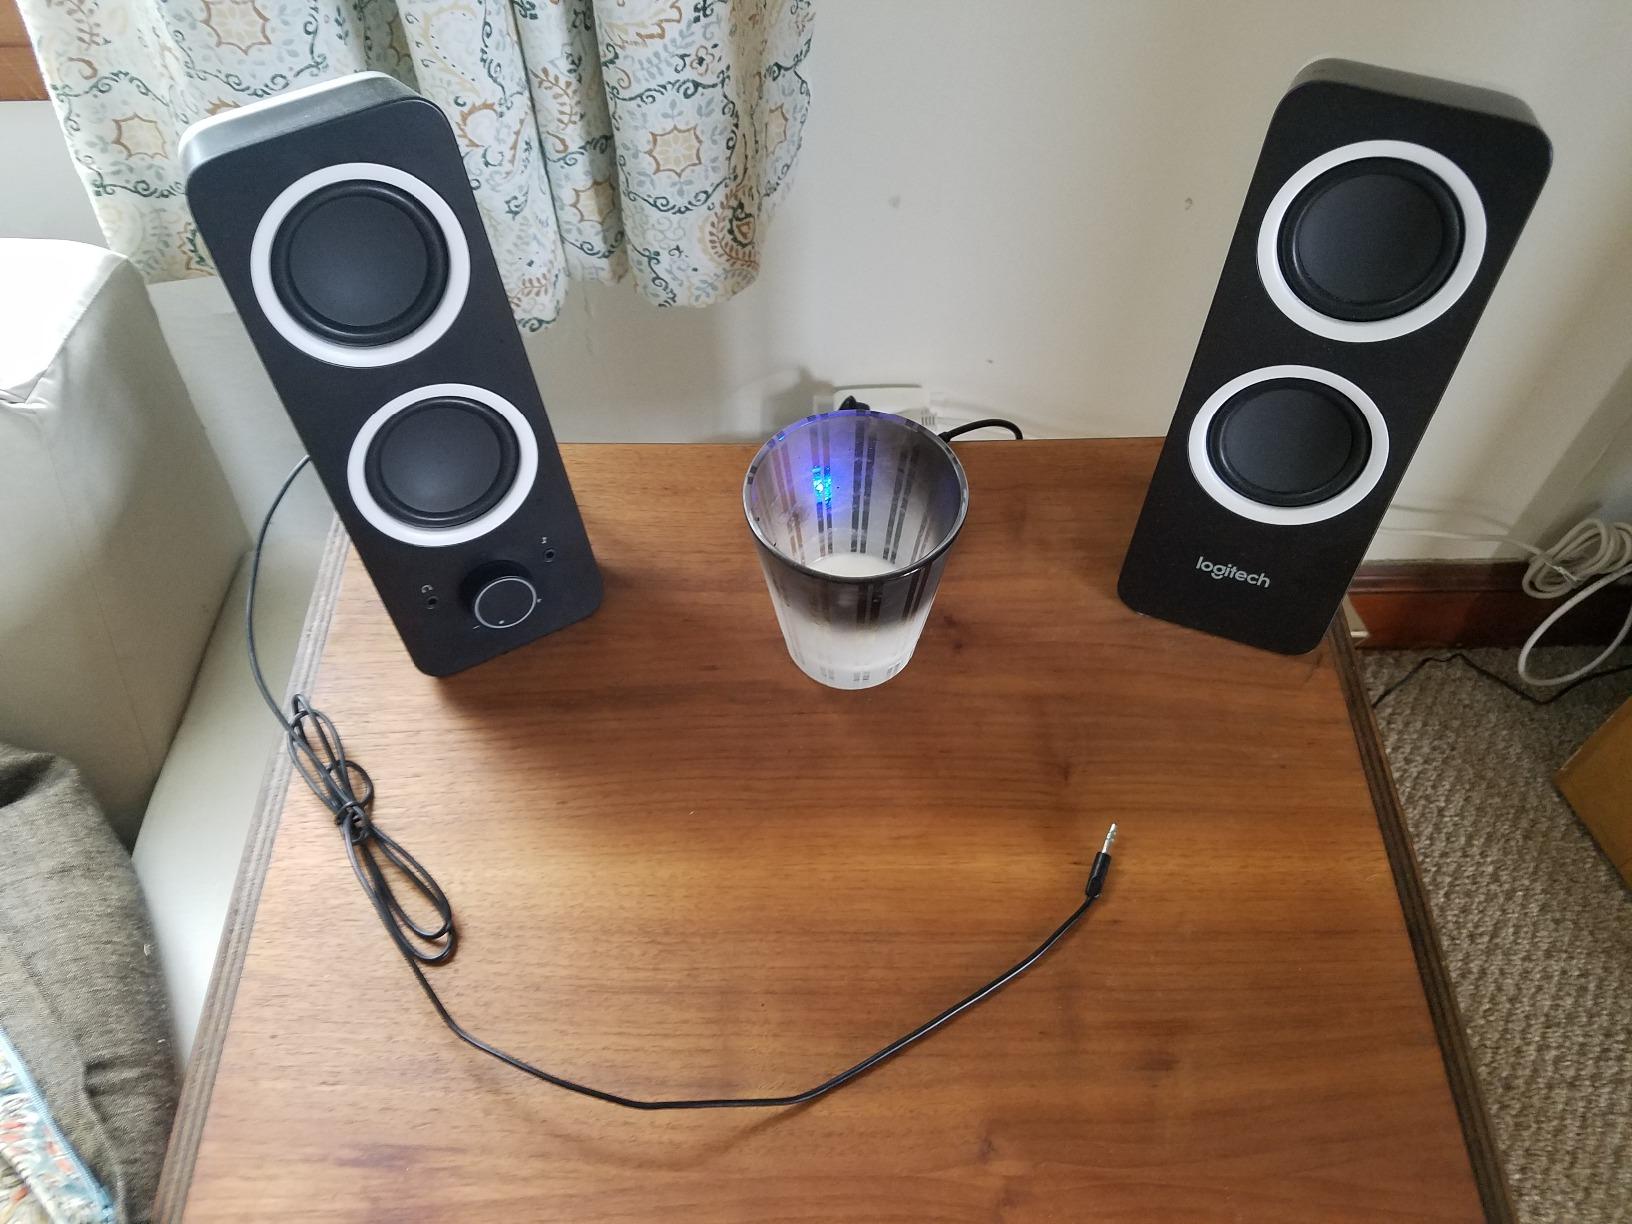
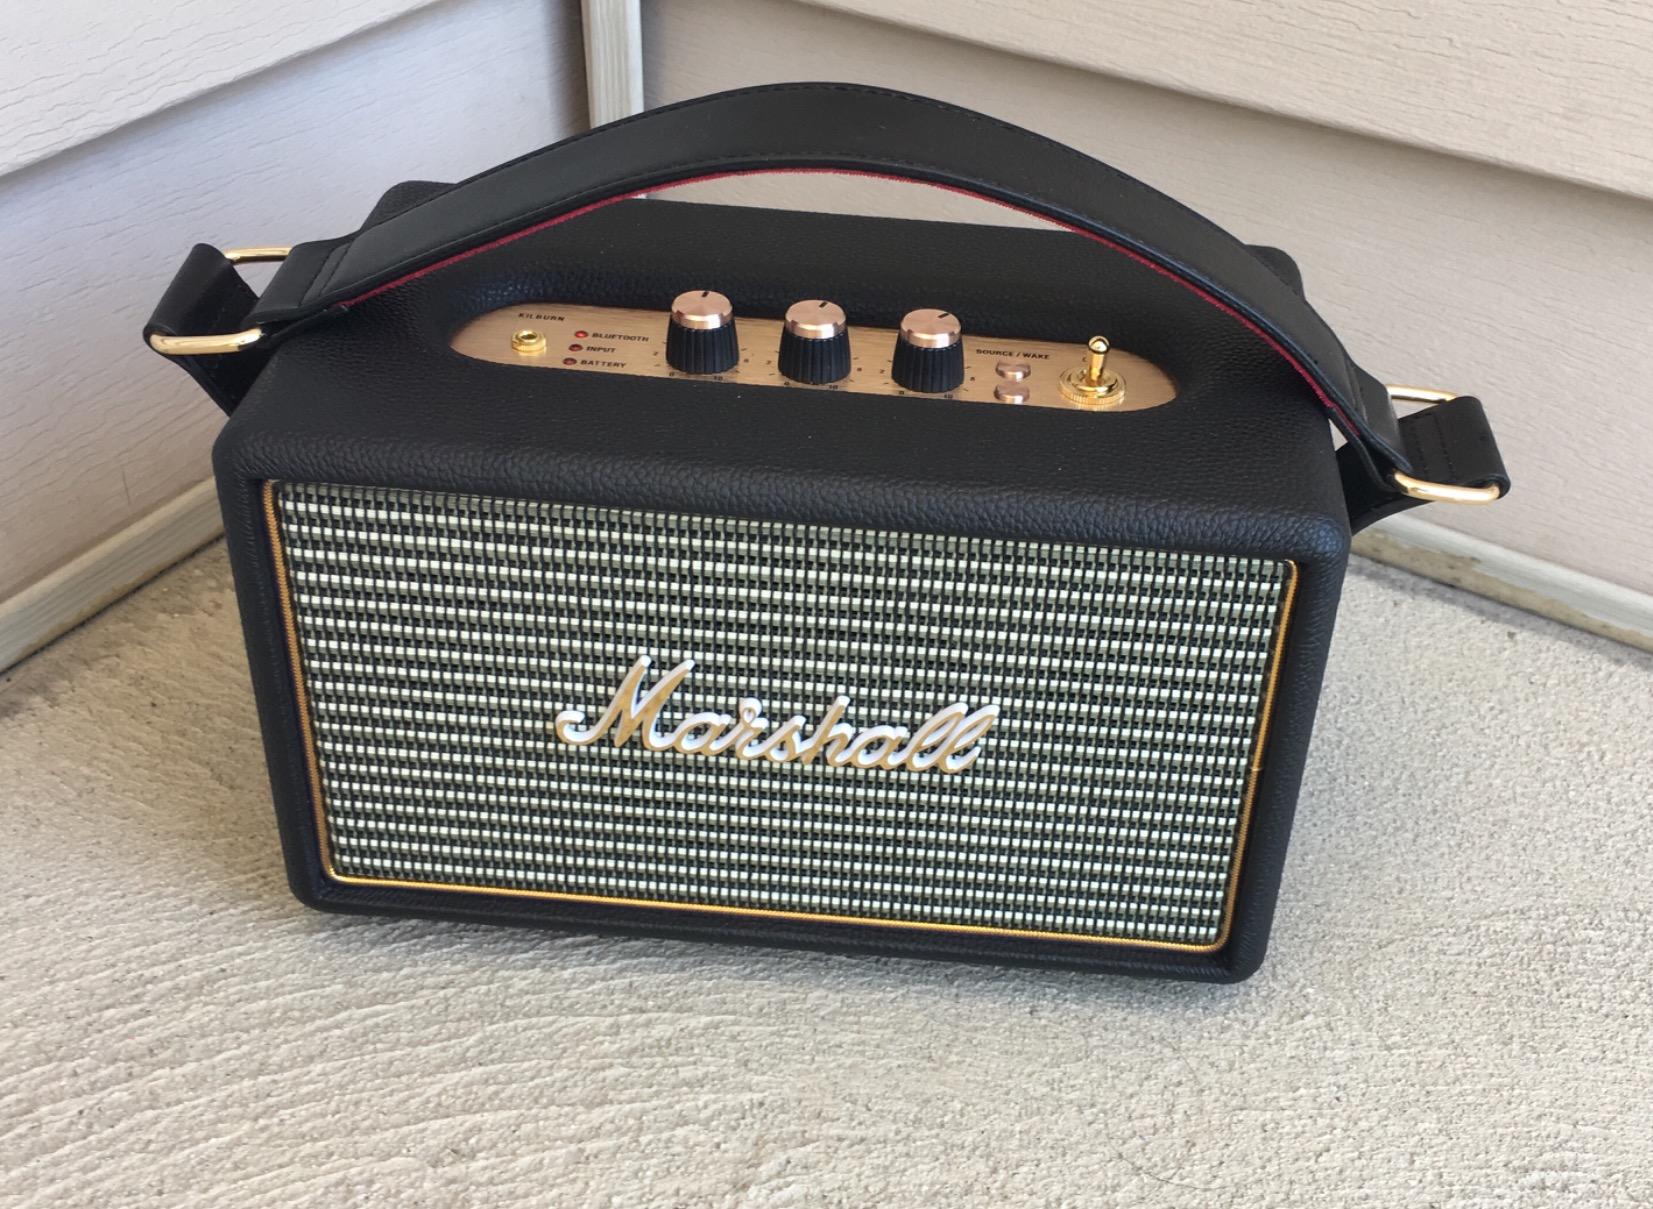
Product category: speaker
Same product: no